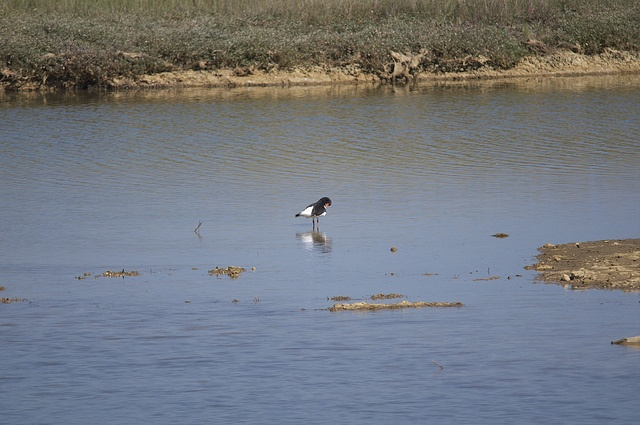
The bird is standing in the middle of the river.
A BIRD IS SITTING ON THE WATER
A water bird stands off the shore in the water of a river.
A lone bird is in the middle of the lake
A bird standing in the middle of a lake.